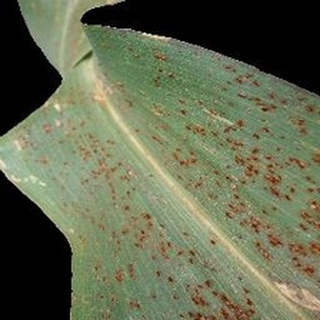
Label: corn_common_rust